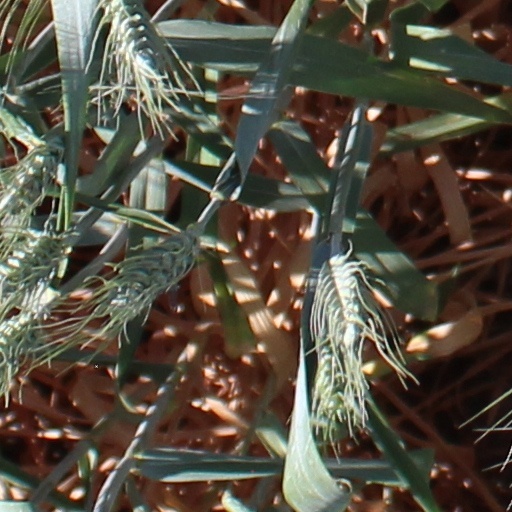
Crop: wheat